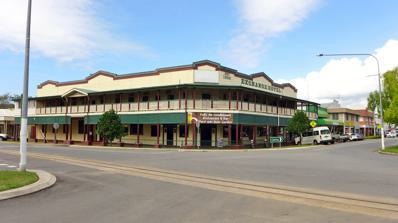
Building: Exchange Hotel, Mossman
Country: Australia
Year built: 1935
Historic site in Queensland, Australia Exchange Hotel Exchange Hotel, 2015 Location 2 Front Street, Mossman , Shire of Douglas , Queensland , Australia Coordinates 16°27′34″S 145°22′27″E / 16.4595°S 145.3741°E / -16.4595; 145.3741 Design period 1919 - 1930s (interwar period) Built 1934-1935 Architect Vibert McKirdy Brown Queensland Heritage Register Official name Daintree Inn/Former Exchange Hotel, Exchange Hotel Mossman Type state heritage (built) Designated 9 November 2012 Reference no. 602803 Significant period 1935-present Significant components lounge/recreation room, shop/s, bar Location of Exchange Hotel in Queensland Show map of Queensland Exchange Hotel, Mossman (Australia) Show map of Australia Exchange Hotel is a heritage-listed hotel at 2 Front Street, Mossman , Shire of Douglas , Queensland , Australia. It was designed by Vibert McKirdy Brown and built from 1934 to 1935. It was also known as Daintree Inn. It was added to the Queensland Heritage Register on 9 November 2012. History The Exchange Hotel is the second timber hotel to stand on the prominent site at the corner of Front and Mill streets in Mossman, a sugar town located about 75 kilometres (47 mi) north of Cairns . Built in 1934-35 to replace the first Exchange Hotel ( c. 1896 ), which was badly damaged in a March 1934 cyclone , the second Exchange Hotel was designed to appeal to a tourist clientele. Tourism to the district increased after the opening of the Cook Highway in 1933, with road trips to Mossman and the town of Daintree among the local attractions promoted to visitors to far north Queensland. Mossman lies inland from Port Douglas , on the flood-plain of the Mossman River between the Great Dividing Range and the coast. Cedar stands on the Mossman River were logged from 1874 and agricultural settlers followed the timber getters from the late 1870s, supplying fodder, maize, rice and tropical fruits to the Palmer River (1873) and Hodgkinson goldfield (1876). Port Douglas was established in 1877 as a port for the Hodgkinson goldfield and Mossman was founded in the mid-1880s with the subdivision of land, located south of the Mossman River, owned by Daniel Hart and Thomas Wilson. The Exchange Hotel stands on part of Portion 72, selected by Wilson in 1879. Although early selectors attempted mixed agriculture, poor soil and high rainfall meant that the land around Mossman was more suited to sugar cane cultivation. Initially, Queensland sugar cane was grown on large plantations, using indentured South Sea Islander labour, and nine sugar plantations (each with their own mill to crush sugar cane) were established in far north Queensland between 1878 and 1891. However, six of these had closed by 1891. The Brie Brie sugar plantation near Mossman operated a sugar mill between 1884 and 1888. Several factors influenced the decline of the plantation system and its replacement by small farms supplying large central sugar mills. A drop in sugar prices in 1884, progressive restrictions on the use of non-European labour in the sugar industry from 1885, and government promotion of closer settlement by European "yeoman" farmers (owners of smaller landholdings), led to an end in the trade in South Sea Islander labour. The 1893 Sugar Works Guarantee Act provided loans to groups of farmers who mortgaged their land to the government, formed a company and built a co-operatively owned sugar mill to process their cane. In far north Queensland, government funding was provided for the Mulgrave Central Mill ( Gordonvale , first crush 1896) and the Mossman Central Mill (first crush 1897). The Mossman Central Mill Company, which was formed in 1894, purchased 20 acres (8.1 ha) of Wilson's Portion 72 in 1896, and Mill Street, which ran east to the mill from the main north–south road, became the commercial heart of Mossman. The sugar industry spurred Mossman's development. Two galvanised iron hotels were moved to Front Street from Craiglie in 1894, to become the Royal Hotel and Mossman Hotel, and the Queens Hotel was built in 1896. Mossman was linked to Port Douglas by a tramway in 1900 (sugar was shipped from Port Douglas from 1897 to 1958), and a tramway depot was located at the corner of Mill and Front Streets, near the Mossman Triangle. The town had five hotels by 1910, including the Exchange, Mossman, Royal, Post Office and Queens. After the 1911 cyclone damaged buildings in both Mossman and Port Douglas, businesses and government buildings located at Port Douglas gravitated to Mossman. One of the early sugar suppliers to the Mossman Central Mill was Denis O'Brien, whose wife Teresa ran the first Exchange Hotel. O'Brien operated a hotel in Cooktown with Teresa from 1874, moved to Port Douglas in 1877 and opened the North Australian Hotel (now the Central Hotel). In 1893 O'Brien selected land near Mossman. He grew sugar and was a director of the Mossman Central Mill, with his son Edward Joseph O'Brien (one of eight children) later serving as chairman of directors for many years. FW Buchanan built the first Exchange Hotel for the O'Brien's c. 1896 , and Teresa O'Brien is listed in the 1897 Pugh's Almanac as running the Exchange Hotel in Mossman. In 1904 the eldest O'Brien daughter, Kate, married Daniel J Kirwan, who became the licensee of the hotel in 1905, the year Denis O'Brien died at his property "Finlayvale". The Exchange Hotel was originally one storey, but had a second storey by 16 March 1911 when a cyclone destroyed the upper floor. The hotel was repaired and continued to serve the town, despite being damaged again in a 1920 cyclone. Licensees of the hotel between 1914 and 1932 included EJ O'Brien, Sarah Ann Agnew, William Hyslop, Ellen Maud Petersen, Helena Norman McKenna, Teresa Nugent (nee O'Brien) and Ellen Constance O'Brien. Meanwhile, government encouragement of the sugar industry meant that there were 4238 small canegrowers in Queensland by 1911. Most of Queensland's existing sugar mills were established by 1925, and an influx of cane-cutters, including Southern Europeans, before and after World War I boosted the population and economy of far north Queensland. Many of the cane-cutters went on to operate their own farms. The Queensland sugar industry flourished in the 1920s and 1930s, due to government subsidies. When combined with the Forgan Smith Labor Government's Unemployment Relief Scheme (civic building and infrastructure projects), a burst of building activity resulted in Mossman and other far north Queensland sugar towns. In the 1930s economic activity in Mossman was further increased with the opening of the Mossman District Hospital in 1930; the completion of the Cook Highway between Cairns and Mossman in 1933 (as part of the Unemployment Relief Scheme); and the opening of the Mossman Shire Hall and Douglas Shire Council Chambers in 1937. Mossman was by now the administrative centre of the Douglas Shire (established in 1903 to replace the Douglas Divisional Board ). Exchange Hotel during the 1934 floods During this period of prosperity for Mossman a cyclone on 12 March 1934 once again heavily damaged the top storey of the Exchange Hotel, but this time the whole building was replaced, with the timber sourced from the Daintree Mill. In April 1934 tenders were invited for the erection of a hotel in timber and concrete at Mossman, for Mrs T Nugent, the architect Vibert McKirdy Brown of Atherton . Tenders were also called for the removal of the old Exchange Hotel. Teresa Nugent was the daughter of Denis and Teresa O'Brien, and along with her sisters Anne Kenny and Bridget Fynn, assumed ownership of the land on which the hotel stood in August 1934. VM Brown was a well known local architect who practiced in Far North Queensland from the 1920s to 1940s. Born in South Africa c.1887, by 1916 he was living in north Queensland where he enlisted and served in the army during World War I, listing his pre-war trade as "contractor". From 1925 Brown advertised himself as an architect in Atherton and over the next two decades he completed a wide variety of buildings throughout the Cairns and Atherton Tablelands area. Characteristics of Brown's works include art deco and simplified classical style ornamentation, particularly raised banding on facades. Brown had a long association with the Atherton District Hospital Board, and was responsible for many of the Atherton Hospital buildings constructed in the 1920s and 30s. Brown also designed many buildings for the Catholic Church in the region, including St Augustine's Church School and Convent at Mossman (1934). He also designed several buildings for the Returned Sailors' and Soldiers' Imperial League of Australia , including their club rooms on the Esplanade in Cairns (1938). In his home town of Atherton , Brown designed many civic and commercial buildings, including the Tinaroo Shire Council Chambers (1928), various shops, and the Grand Hotel (1933) on the corner of Main and Vernon streets. In Mossman, he designed the former Jack and Newell Building (1936), which stands opposite the Exchange Hotel on the corner of Mossman Street, Mill Street and Junction Road. Other notable works by Brown include an extension to Boland's Department Store in Cairns (1936, now the Bolands Centre ), the Rex Theatre in Cairns (1938), and Mareeba Fire Station (1939). Brown ceased practicing as an architect in the late 1940s and died in 1957, aged 70. The new Exchange Hotel capitalised upon the existing far north Queensland tourist trade, which had been increasing since the 1880s. During the 19th century far north Queensland was seen as a romantic, exotic and tropical destination, with visitors mainly interested in the natural beauties of the area, such as landscapes, numerous waterfalls and the Chillagoe Caves. The health benefits of the spa at Innot Springs, and the coolness of mountain locations of Herberton and Kuranda , were also attractive. However, transport infrastructure was limited to rough tracks and railways constructed to access mining, timber and agricultural resources. It was not until the 1920s, with the rise of the motor car and the construction of tourist roads by the Queensland Government , that tourism accelerated in the region. In the 1920s and 30s, Cairns was the major entry point for visitors to far north Queensland, and had an established reputation as a tourist centre and "tropical winter resort." Arriving by the boat load, the number of tourists needing accommodation in Cairns often exceeded the number of "first class" hotel rooms available, with those missing out having to sleep on board their ships. The completion of the Brisbane-Cairns railway in 1924 (called the "Sunshine Route" from 1929) opened another option for reaching Cairns. By 1925, the Hides Hotel and the Strand Hotel were the only two first class accommodation houses in Cairns, and the need for a greater number and higher standard of accommodation options to foster the tourist trade, on the Atherton Tablelands as well as Cairns, was becoming more widely recognised. From 1891 tourists could access the Atherton Tablelands by rail, but the construction of the Gillies Highway (Gordonvale to Yungaburra ) in 1926 enabled the White Car Line to transport tourists by road, increasing access to attractions like Lake Barrine , Lake Eacham , the Mount Hypipamee Crater and the Curtain Fig Tree at Yungaburra. Other popular attractions in the region in the interwar period included the Barron Falls , the Maze, Fairyland Tea Gardens, and Dodd's butterfly collection at Kuranda , the "Jungle" at Malanda , and Paronella Park south of Innisfail . Favoured seaside resorts in the 1920s included Double Island Beach, Yorkey's Knob , Turtle Bay, Second Beach, False Cape , and Browns Bay, while visitation to the Great Barrier Reef occurred with launch trips to Green Island . The Palmerston Highway (Innisfail to Ravenshoe ) opened in 1935 and allowed road access to the southern tablelands. As more places became accessible, tourist hotels were constructed to attract and accommodate visitors. Two of the largest hotels in far north Queensland were constructed at Yungaburra and Malanda. The Lake Eacham Hotel at Yungaburra, originally built in 1910 after the arrival of the railway line from Cairns, was considerably extended and refurbished in time for the opening of the Gillies Highway, assisting the town to develop as a tourist destination and a gateway to the Tablelands. The Malanda Hotel had its major phase of construction in 1911 after the arrival of the railway line, but it too benefited greatly from the increased tourist trade brought about by the Gillies Highway. Already a large, two storey timber hotel, it underwent an expansion in 1928 that increased the number of bedrooms to 60 and included the addition of a "tropical lounge". Apart from refurbishments and extensions, many new hotels (or total rebuilds of existing hotels) of various sizes were constructed throughout far north Queensland in the late-1920s and 1930s, including: the Tully 's Stratford Hotel (1926, now Barron River Hotel); Ravenshoe Hotel (1927); Criterion Hotel at South Johnstone (1930); Hambledon Hotel at Edmonton (approx 1930); several hotels in Cairns, Innisfail and Gordonvale; the Grand Hotel in Atherton (1933); the Silkwood Hotel (1938); plus the Royal Hotel (1932) and the Post Office Hotel (1932) in Mossman. The Mossman area's scenery was promoted as an attraction in the 1920s. It was accessed from Port Douglas by road or tramway, and cars and drivers could be hired in Mossman. However, in 1931 work began on the Cook Highway, a scenic coastal road from Cairns to the Daintree. When the section from Cairns to Mossman opened in December 1933, the Cook Highway replaced the Bump Track as the land route from Mossman to Cairns, and enabled tourists to travel on the White Car Line from Cairns to Port Douglas and Mossman and back within a day. Prior to the Highway's completion the Minister for Public Works, Henry Adam Bruce , stated that it "should prove to be one of the finest tourist roads in Australia". From Mossman, tourists could take a bus to the dairying centre of Daintree, or pay for car trips to the beach at Port Douglas, Mossman Gorge and Mt Demi, and other scenic spots. By 1935 the Mossman Chamber of Commerce noted that the Cook Highway had been responsible for great business activity and building in Mossman, and that "the Exchange Hotel (damaged by the cyclone last year) has been entirely rebuilt, and is now one of the largest, finest, and most up-to-date in appearance and has done much to improve the look of the town". An advertisement for the hotel that year pronounced "This newly-erected Hotel is one of the most modern in North Queensland. All rooms open on to [sic] spacious balconies. Running water in every room. Septic systems. Commodious Lounges and delightful ball-room". On 10 April 1935 the Cairns Post noted that the Exchange Hotel bar was open, with the building being put in order to accommodate boarders, "and [it] will supply a long felt want during the tourist season". Soon afterwards it was reported that the "new, modern" Exchange Hotel would be open for the Easter holidays, and that "this magnificent building is one of the most up-to-date hotels in North Queensland and offers something absolutely new in accommodation and service." In June that year the same newspaper commented that "with implicit faith in the great expansion of Mossman and the stability of this wonderfully fertile district, the owner, Mrs D. O'Brien, has had erected this really palatial hotel". It was also claimed that the hotel was the ideal rendezvous for tourists, who could by car view "some of the finest scenery in Australia". The June 1935 article reported that the hotel had 12-foot (3.7 m) verandahs to the front and rear, with ladies' and gentlemen's bathrooms and showers on the rear verandah (Mill Street wing and Front Street wing respectively), along with lavatories (water closets) connected to a septic system. The remainder of the rear verandah was enclosed with casement windows, while the front verandah offered scenic views, including of the Good Shepherd, a rock formation on Mount Demi. The ground floor possessed a bar of large dimensions, with an Amatice refrigerator of "heroic" size in the centre, encircled by counters. There were parlours to the rear of the bar and also two small alcoves for cards. There was a "very roomy" downstairs lounge, separated from a coffee room by folding doors. These doors could be folded back to create a dance floor which occupied two thirds of the Mill Street frontage. A main stairway ascended to the first floor corridor from the lounge. Also on the ground floor were a dining room and kitchen opposite the coffee room (in a rear wing, since demolished, off the east end of the Mill Street wing), and a billiard room and shops (a hairdressing salon and a drapers shop according to a c. 1935 Licensing Inspector's report; these were located at the south end of the Front Street wing). The staff quarters were in a separate detached building (a cottage, extant in 1975 but since demolished). There were reportedly 31 bedrooms (1940 plans of the hotel show 30) located on the first floor, which were roomy, well ventilated and lit, with a built-in corner wardrobe and corner wash basin, with running water "if necessary". There was a different colour scheme in each bedroom, and a central upstairs lounge had built-in cupboards for linen. Each bedroom opened onto both a central corridor and a verandah. A power house containing a Ruston-Hornsby engine and a generator provided electric lighting and also powered a pump for well water. Lock-up garages were provided. At this time the hotel was under the care and supervision of a company, Mesdames Kenny, Nugent and Fynn. The Exchange Hotel was part of a pattern of increased hotel luxury in the 1930s. Hotel designs of this decade in Queensland employed a variety of modern styles, including Spanish Mission , Functionalist and Art Deco . Often on corner sites with features such as rounded facades, sweeping horizontal or vertical ornamentation, cantilevered awnings and hipped, tiled roofs, these new hotels offered a higher standard of accommodation and comfort for patrons and guests than older establishments. Changes to legislation in 1935 completely changed the administration of the liquor laws, which became entrusted to a Licensing Commission, with the immediate objectives of a better distribution of licences throughout the state, and of raising the standard of accommodation both for the requirements of the general public and for tourist traffic. A campaign for the remodelling of licensed premises spread through the state, resulting in the improvement of accommodation offered by both country and city hotels. Typical hotel layouts included a bar (or multiple bars), cold rooms and storage, lounges and parlours, dining room and kitchen on the ground floor, with bedrooms, lounge and shared guest bathroom facilities on the first floor. Large function spaces were made possible by the use of folding doors or partitions between the lounge and dining rooms, and separate entrances for guests and bar patrons continued to be a requirement. The Commission insisted on the provision of services such as running water to all bars and bedrooms, hot and cold if possible. In both major cities and small towns, the timber hotels of the preceding decades were gradually being renovated or replaced by brick and masonry structures, often after a devastating event such as a fire or cyclone. Particularly in smaller towns, these new hotels were seen as a sign of progress and confidence in the future. It was reported that £ 500,000 was spent on new hotels and hotel modernisation between November 1935 and May 1938. The Exchange Hotel in Mossman was completed just prior to the introduction of the 1935 legislation, but incorporated all of the features required of a modern tourist hotel. The style of the building, however, is closer to that of a 1920s hotel, combining older, familiar features (such as timber construction, wide double storey verandahs, single skin verandah walls and French doors) with restrained modern detailing. It bears a resemblance to architect VM Brown's earlier hotel design, the Grand Hotel in Atherton (1933), which was constructed from concrete with timber verandahs. Another similar 1930s hotel is the Hotel Charleville (1932), constructed from brick. The Exchange Hotel hosted a variety of guests. Despite its more traditional design, it was sufficiently upmarket to be used for civic dinners for the Minister for Public Works, HA Bruce, and later for the Governor-General Lord Gowrie and Lady Gowrie, during July 1936. A civic reception was also held for the Queensland Premier , William Forgan Smith , in October 1937, and a civic luncheon was held for the Queensland Governor , Sir Leslie Wilson and Lady Wilson, in June 1939. The hotel also provided accommodation for visiting doctors, bankers, public servants, business people, graziers and other upper-middle class visitors. As an important part of the town's social life, the Exchange Hotel was utilised for dances, Melbourne Cup parties, weddings, World War II fundraising events, and Rotary Club meetings. Commercial travellers also displayed their wares at the hotel, and consulting rooms were let to visiting professionals. In 1953 the Exchange Hotel was still the "best hotel in town" according to the Licensing Inspector, and hotel garages existed on the land south of the Front Street wing by 1957. In 1964 it was reported that the hotel had a mixed clientele, with some travellers and some permanent boarders (sugar mill workers). Licensees at the second Exchange Hotel (after Teresa Nugent, from 1934-1950) have included Domingo Lombarte (1950–52), Minnie Martinez (1952-1957), Albert John McKenzie (1957–58), Angelo Papas (1958-60), Minnie Martinez, Ronald Desmond Neary, and Frederick James Dobbins during the 1960s, and Brian S. Geeves, Luigi Venturato, and Mary Susan Bryen during the 1970s. Meanwhile, the land on which the hotel stands changed hands, and reduced in size. From the initial one acre owned by Teresa O'Brien, 2 roods 17.6 perches (2,470 m 2 ) was transferred to Teresa Nugent, Anne Kenny and Bridget Fynn in 1934, with a reduced frontage to Mill Street. Some land at the east end of the Mill Street frontage was sold to Lorenzo and Minnie Martinez in 1956, and they then purchased the land on which the hotel stood in 1957. Land at the south end of the Front Street frontage was sold to the Commonwealth Bank in 1963, leaving the current 1 rood 16.87 perches (1,438 m 2 ), which was then transferred to Samuel Allen and Sons Limited in 1966; to Ashwick (QLD) No 148 Pty Limited in 1985; to Exchange Hotel Pty Limited in 1987; and to Port Balcombe Pty Limited in 1988. Part of the ground floor was leased to the Totalisator Administration Board (TAB) of Queensland from 1989, and in 2009 the land was sold to Lance Sutton and Melynda Harding. Along with changes in licensees, hotel owners and land owners, the hotel has been altered on the ground floor since 1935, including expansion of the main bar area. However, the ballroom and retail spaces survive and the parlour spaces are still readable. By the early 1950s the room on the Mill Street side of the main bar contained two parlours, while there was a wet store and another parlour on the Front Street side of the main bar, with a passage to the south; then a billiard room with barber shop, and a shoe store at the south end of the Front Street wing. The parlours on the Mill Street side of the main bar were converted into a private bar c. 1952 (this was referred to as the Ladies lounge by 1969, and was called the "Blue Moon Bar" by 1978), while the Front Street parlour became a bottling room by 1959, a bottle shop (with incorporation of the adjacent passage) c. 1980 and then an extension of the main bar with a wall demolition c. 1987 . In 1978 plans were approved for the removal of most of the kitchen and dining wing and its replacement with a smaller kitchen (completed by March 1979), the former coffee room becoming the dining room. In 1987 the bottle shop was moved southwards to the site of the original billiards room, and later a TAB operated from the southernmost shop space. New male and female toilet blocks (plus a dry store) were built to the centre rear of the ground floor in the early 1980s, and in 1988 the existing private bar counter configuration was formed, with the doorway to the street being replaced by a window. Since 1988, the TAB has been replaced by an extension of the bottle shop, for which the wall between the two original shop spaces was removed. The main bar counter, which used to form a deep "U" into the room, has been reduced in size. The first floor has seen fewer changes between 1940 and the present: on the Front Street wing, the end of the corridor plus the four southernmost bedrooms have been converted into the manager's unit, with wall removals and enclosures of parts of the front and rear verandahs. One intact adjacent bedroom is also used by the manager. At the east end of the Mill Street wing, the end of the corridor and two bedrooms have been converted to the owner's unit, with wall removals and a bathroom addition. Two other bedrooms are intact as staff bedrooms, another bedroom (along with part of the rear verandah) is now a laundry, and parts of the front and rear verandah have been enclosed. Eighteen bedrooms were available for public use in 2012. The two original toilet and shower blocks still exist off the rear verandah, although the former ladies' bathroom is now a staff bathroom. The upstairs lounge, main internal stairway and stairway to the rear verandah are also intact. 1940s plans indicated fire escape ladders to the front verandah of each wing; these no longer exist, except for the gates in the balustrade. Shifts in tourism and transport patterns in the late 20th century led to a decline in demand for accommodation in Mossman, as improvements to the Cook Highway and resorts at Port Douglas meant that tourists were more likely to stay overnight in Cairns or Port Douglas. Although the Bruce Highway was finally bitumened all the way from Brisbane to Cairns in the early 1960s, facilitating faster trips north in the family car, by 1965 it was noted that tourists were passing through Mossman without staying the night. As eco-tourism increased in the Daintree and Cape Tribulation area, Mossman's appeal as a scenic destination in its own right was reduced while Port Douglas evolved as the accommodation centre for the region's tourism. From 2009 to 2013, the Exchange Hotel was renamed the Daintree Inn and catered for the family and backpacker market. In 2013, in derelict condition, the hotel was purchased and restored by Sydney businessman Mark Collins, re-opening in 2014 once again as the Exchange Hotel. Description The Exchange Hotel is located on a prominent corner site of the main fiveways intersection of Mossman, a small town approximately 75 kilometres (47 mi) north of Cairns in far north Queensland. Bounded by Mill Street to the north and Front Street to the west, the building has an L-shaped plan and is built to the street boundaries, with multiple entrances from both streets. A driveway runs from Front Street along the southern side of the building to a rear courtyard and outdoor bar area, separating the hotel from a two-storey commercial building. An easement from Mill Street runs along the eastern boundary of the hotel site, dividing it from a long, gable roofed building on the adjacent property. The hotel is a large, two storey timber building, truncated at the corner, with wide verandahs to both streets over the footpaths and to the rear. The street elevations are surmounted by decorative timber parapets with simple triangular pediments , behind which a timber framed roof slopes to the rear, clad in metal roof sheeting. External walls are clad in timber chamferboards and the first floor verandah walls are single skin with exposed studwork and cross bracing. On the ground floor, there is a section of diagonal boarding and evidence of an enclosed former doorway on the west elevation. The eastern wing has a timber framed floor, while the remainder of the building sits on a concrete slab and ground floor verandah posts have raised concrete footings. The location of the main entrance to the former ground floor lounge, now a dining room, is indicated by a gable feature in the northern verandah roof. The main entrance door is set back within a small alcove with elaborate timber surround, comprising square pilasters and a shallow triangular pediment. The double timber door with large glass windows is divided into four lights on each leaf, surrounded by fan and sidelights made of multiple rectangular panes of textured glass (sidelights sheeted over). Other early doors and windows on the street elevations have similar fanlights above, and early windows are timber framed four-light casement windows with textured glass. The rear first floor verandah is enclosed by a continuous band of casements and some side windows retain metal window hoods. Ornamentation is modest, featuring a diamond motif evident around the main entrance doorway; in the feature panels of the first floor verandah balustrade; and underneath the painted verandah signage, where there are traces of diamond shapes that had been formed by attached timber battens (now removed). Verandah posts are chamfered with decorative timber capitals on both floors. The building comprises public spaces on the ground floor and accommodation on the first floor. The main bar occupies the prime position in the front corner of the building, with a shop occupying the remainder of the Front Street (southern) wing. The Mill Street (eastern) wing comprises a small private bar and a large dining room containing the main staircase to the first floor. Behind the dining room, a passage below the rear verandah contains a second staircase and connects the main bar, staff and service areas, the dining room, the rear courtyard and a kitchen at the far eastern end. The first floor has a central corridor running the length of the two wings with rooms on either side and passages connecting the front and rear verandahs. At the end of each wing, rooms have been converted into staff accommodation and a manager's residence. Shared toilet and bathroom facilities adjoin the rear verandah with female amenities in the centre of the eastern wing and male amenities at the south end of the southern wing. The main bar is a large open room with three entrance doors, one each to Mill and Front streets and one at the truncated corner. Large windows provide views to the surrounding streetscape. Having undergone many alterations, the bar layout, furniture and finishes are not early or original and do not have cultural heritage significance. At the southern end of the room there is evidence of the location of early internal walls, and an early ceiling with two fibrous plaster ceiling roses remains. A doorway at the southern end of the bar area connects through to the adjacent shop. Doors in the eastern wall lead to the rear passageway and to the private bar. The shop (operating as a bottle shop in 2012) has also undergone many alterations, with evidence of a central wall having been removed to form one large area from two smaller shops. The ceilings feature circular plaster ceiling roses and decorative cornices . The remaining shop fit-out, furniture, shop-front glazing and entrance doors are recent and not of cultural heritage significance. A modern cold room has been installed at the rear of the northern shop area, while the rear of the southern shop area has been extended to the east, with timber verandah posts visible in the structure of the eastern wall. The private bar is a narrow room with the bar along the western wall. Apart from the ceiling, which has two ceiling roses and decorative cornices, the fit-out, furniture and finishes of this bar are recent and not of cultural heritage significance. The dining room occupies most of the ground floor area of the eastern wing. It retains many original and early features, such as joinery, a decorative plaster ceiling with delicate floral border and cornices, and ceiling roses matching those in the private bar and southern main bar. A wall with a large opening divides the space; with traces of a former folding door system evident in the floor and lintel (doors have been removed). The main entrance door from Mill Street opens into the western half of the room, and in the south-west corner is the main staircase, constructed from dark-stained silky oak with a small cupboard beneath. A door with fan and sidelights opposite the main entry door leads to the rear passageway. Walls throughout the room are lined with vertical V-jointed tongue and groove boards up to picture rail height and plastered above. Timber skirtings and architraves have a simple chamfered detail. The southern wall has been modified at the eastern end, to provide a doorway and two servery windows into the adjacent kitchen. The floor is polished timber floorboards, with a section of bare concrete flooring adjacent to the kitchen. The rear passageway features timber verandah posts along the southern side and a secondary timber staircase to the first floor. The underside of the first floor verandah structure remains visible. The kitchen and storage areas constructed at the eastern end of the passageway are not of cultural heritage significance. Built up against the rear verandahs, the rear service area consists of a series of single storey blockwork structures with overlapping timber-framed roofs clad in metal sheeting. They contain loading and storage spaces, toilets, a staff office and a small outdoor bar. None of the structures with modern fabric are of cultural heritage significance. Throughout the interior of the first floor, floors are polished timber and walls are vertical timber tongue and groove boards finished with chamfered timber detailing: picture rail, architraves and wide skirtings. Generally, flat sheeting with timber cover battens line the walls between bedrooms and the ceilings. Internal doors are high-waisted timber panelled doors with early door hardware. All unaltered bedrooms have a timber built-in corner cupboard and small basin. At the intersection of the two wings there is a lounge room with built-in cupboards along two walls. A number of internal modifications have been made in order to provide staff accommodation including: enclosure of the end of the central passageway, alterations to walls and doorways, enclosure of verandah space and installation of facilities such as kitchens, bathrooms and a laundry room. These modifications are not of cultural heritage significance. The front verandah is approximately 3.6 metres (12 ft) wide with a two-rail slat balustrade. Two narrow fire escape gates remain in the balustrade structure (one each in the centre of the north and west verandahs). Bedroom doors opening on to the verandah are low-waisted timber French doors with four lights per leaf and retaining early door hardware. Two sash windows are located adjacent to the diagonal north-west corner of the building. All doors and windows opening on to the verandah have textured glass. The southern end of the west verandah has been screened off from public access, and the eastern end of the north verandah has been enclosed to form a communal kitchen (not of cultural heritage significance). The toilets and bathrooms off the rear verandah have undergone some internal alterations and upgrades. The courtyard area in the south-east corner of the hotel grounds contains an in-ground swimming pool, garden beds, palm trees and covered areas. None of these features are of cultural heritage significance. Views to surrounding mountains and landscapes are obtained from the first floor verandahs of the Daintree Inn, as well as views of the town and the Mossman Mill chimney stack. As one of the largest buildings in the centre of town, the hotel has a strong landmark presence within the Mossman streetscape, and overlooks a triangular grassed area formed by the unusual and picturesque configuration of roads at the heart of Mossman, where five roads and a tramway intersect. The style of the hotel is complemented by other 1930s buildings in the vicinity, including the Mossman Shire Hall and Douglas Shire Council Chambers opposite on Mill Street, the former Jack and Newell building (now occupied by Mossman Hardware) on the corner of Junction Road and Mill and Mossman Streets, and the former National Bank of Australasia in Mill Street. Heritage listing The Exchange Hotel was listed on the Queensland Heritage Register as the Daintree Inn on 9 November 2012 having satisfied the following criteria. The place is important in demonstrating the evolution or pattern of Queensland's history. The hotel, built in 1934-35 after a cyclone damaged its predecessor, capitalised on the 1933 completion of the Cook Highway. It is important in illustrating the growth and prosperity of the north Queensland tourism and sugar industries during the 1920s and 1930s and the associated development of Mossman as the administrative heart of the Douglas Shire. The hotel also demonstrates a wider pattern of hotel building, rebuilding and modification in Queensland during the 1930s, undertaken with the support of the Queensland Government to encourage tourism. The place is important in demonstrating the principal characteristics of a particular class of cultural places. The hotel is a good regional example of a large timber interwar hotel that demonstrates the principal characteristics of its type. Built to provide comfortable accommodation for tourists, its original form and layout is legible and it retains many features including its lounge and coffee room (ballroom) space and evidence of its bars, parlours and retail facilities on the ground floor. On the first floor it retains: largely intact bedrooms, each with wash basin, opening off a central hall and onto wide verandahs; separate male and female bathroom facilities off the rear verandah; and a central guest lounge. Decorative features include ornamental plaster ceilings in the public ground floor spaces, battened sheet ceilings to the first floor rooms and generously sized timber joinery including built-in cabinets. The place is important because of its aesthetic significance. Situated on a prominent corner site, and as the largest of Mossman's three hotels, the place has landmark presence. It also contributes to a streetscape of 1930s buildings, including the Mossman Shire Hall, the former Jack and Newell building, and the former National Bank of Australasia in Mill Street. References